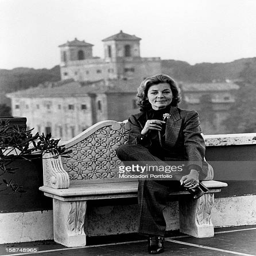
actor sitting on a stone bench on the background